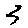
Label: 3